St Pancras Old Church

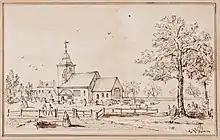
An anonymous pen-and-ink sketch of the south-east view, circa 1840

By some traditions, the church has been a site of Christian worship since AD 314, but as with most parish churches, especially the older ones, there is little documentary or archaeological evidence to allow the first use of the site to be dated. Remnants of medieval features in the building and references in the Domesday Book suggest the site was in use during the Anglo-Saxon period.